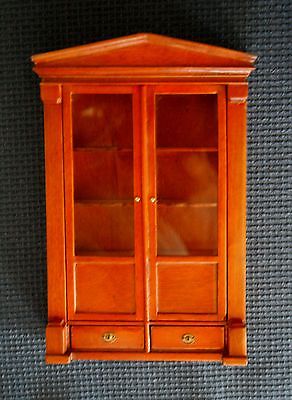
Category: cabinet